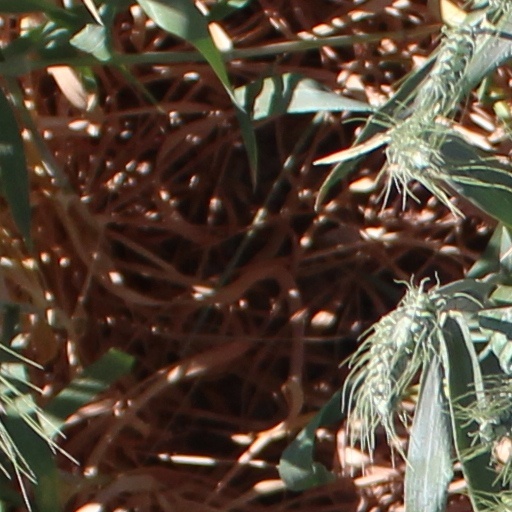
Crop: wheat